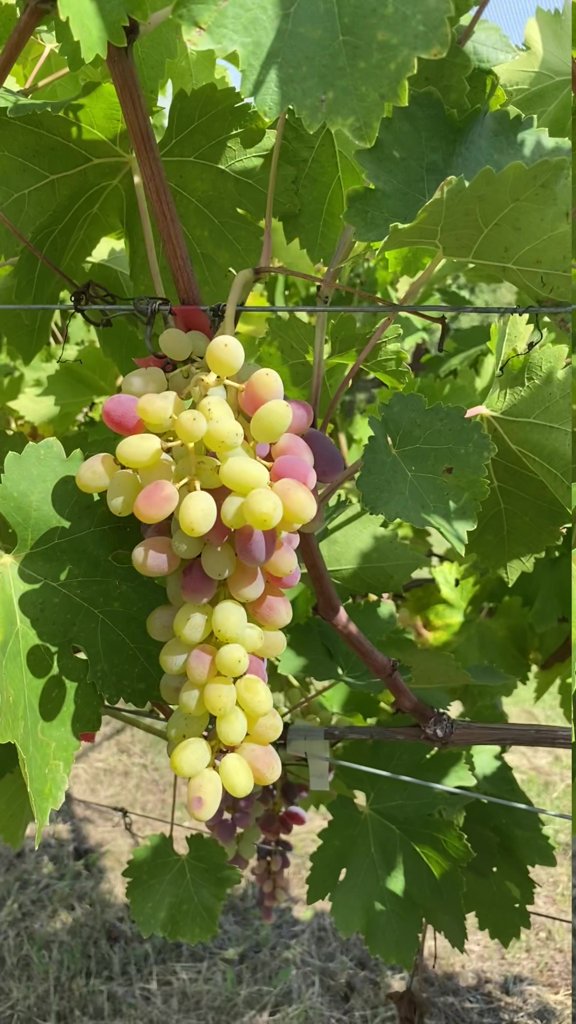
Berries visible: 89
Grape clusters: 2